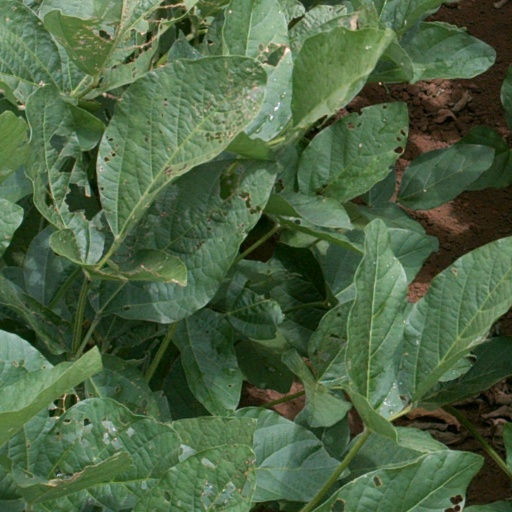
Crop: soybean